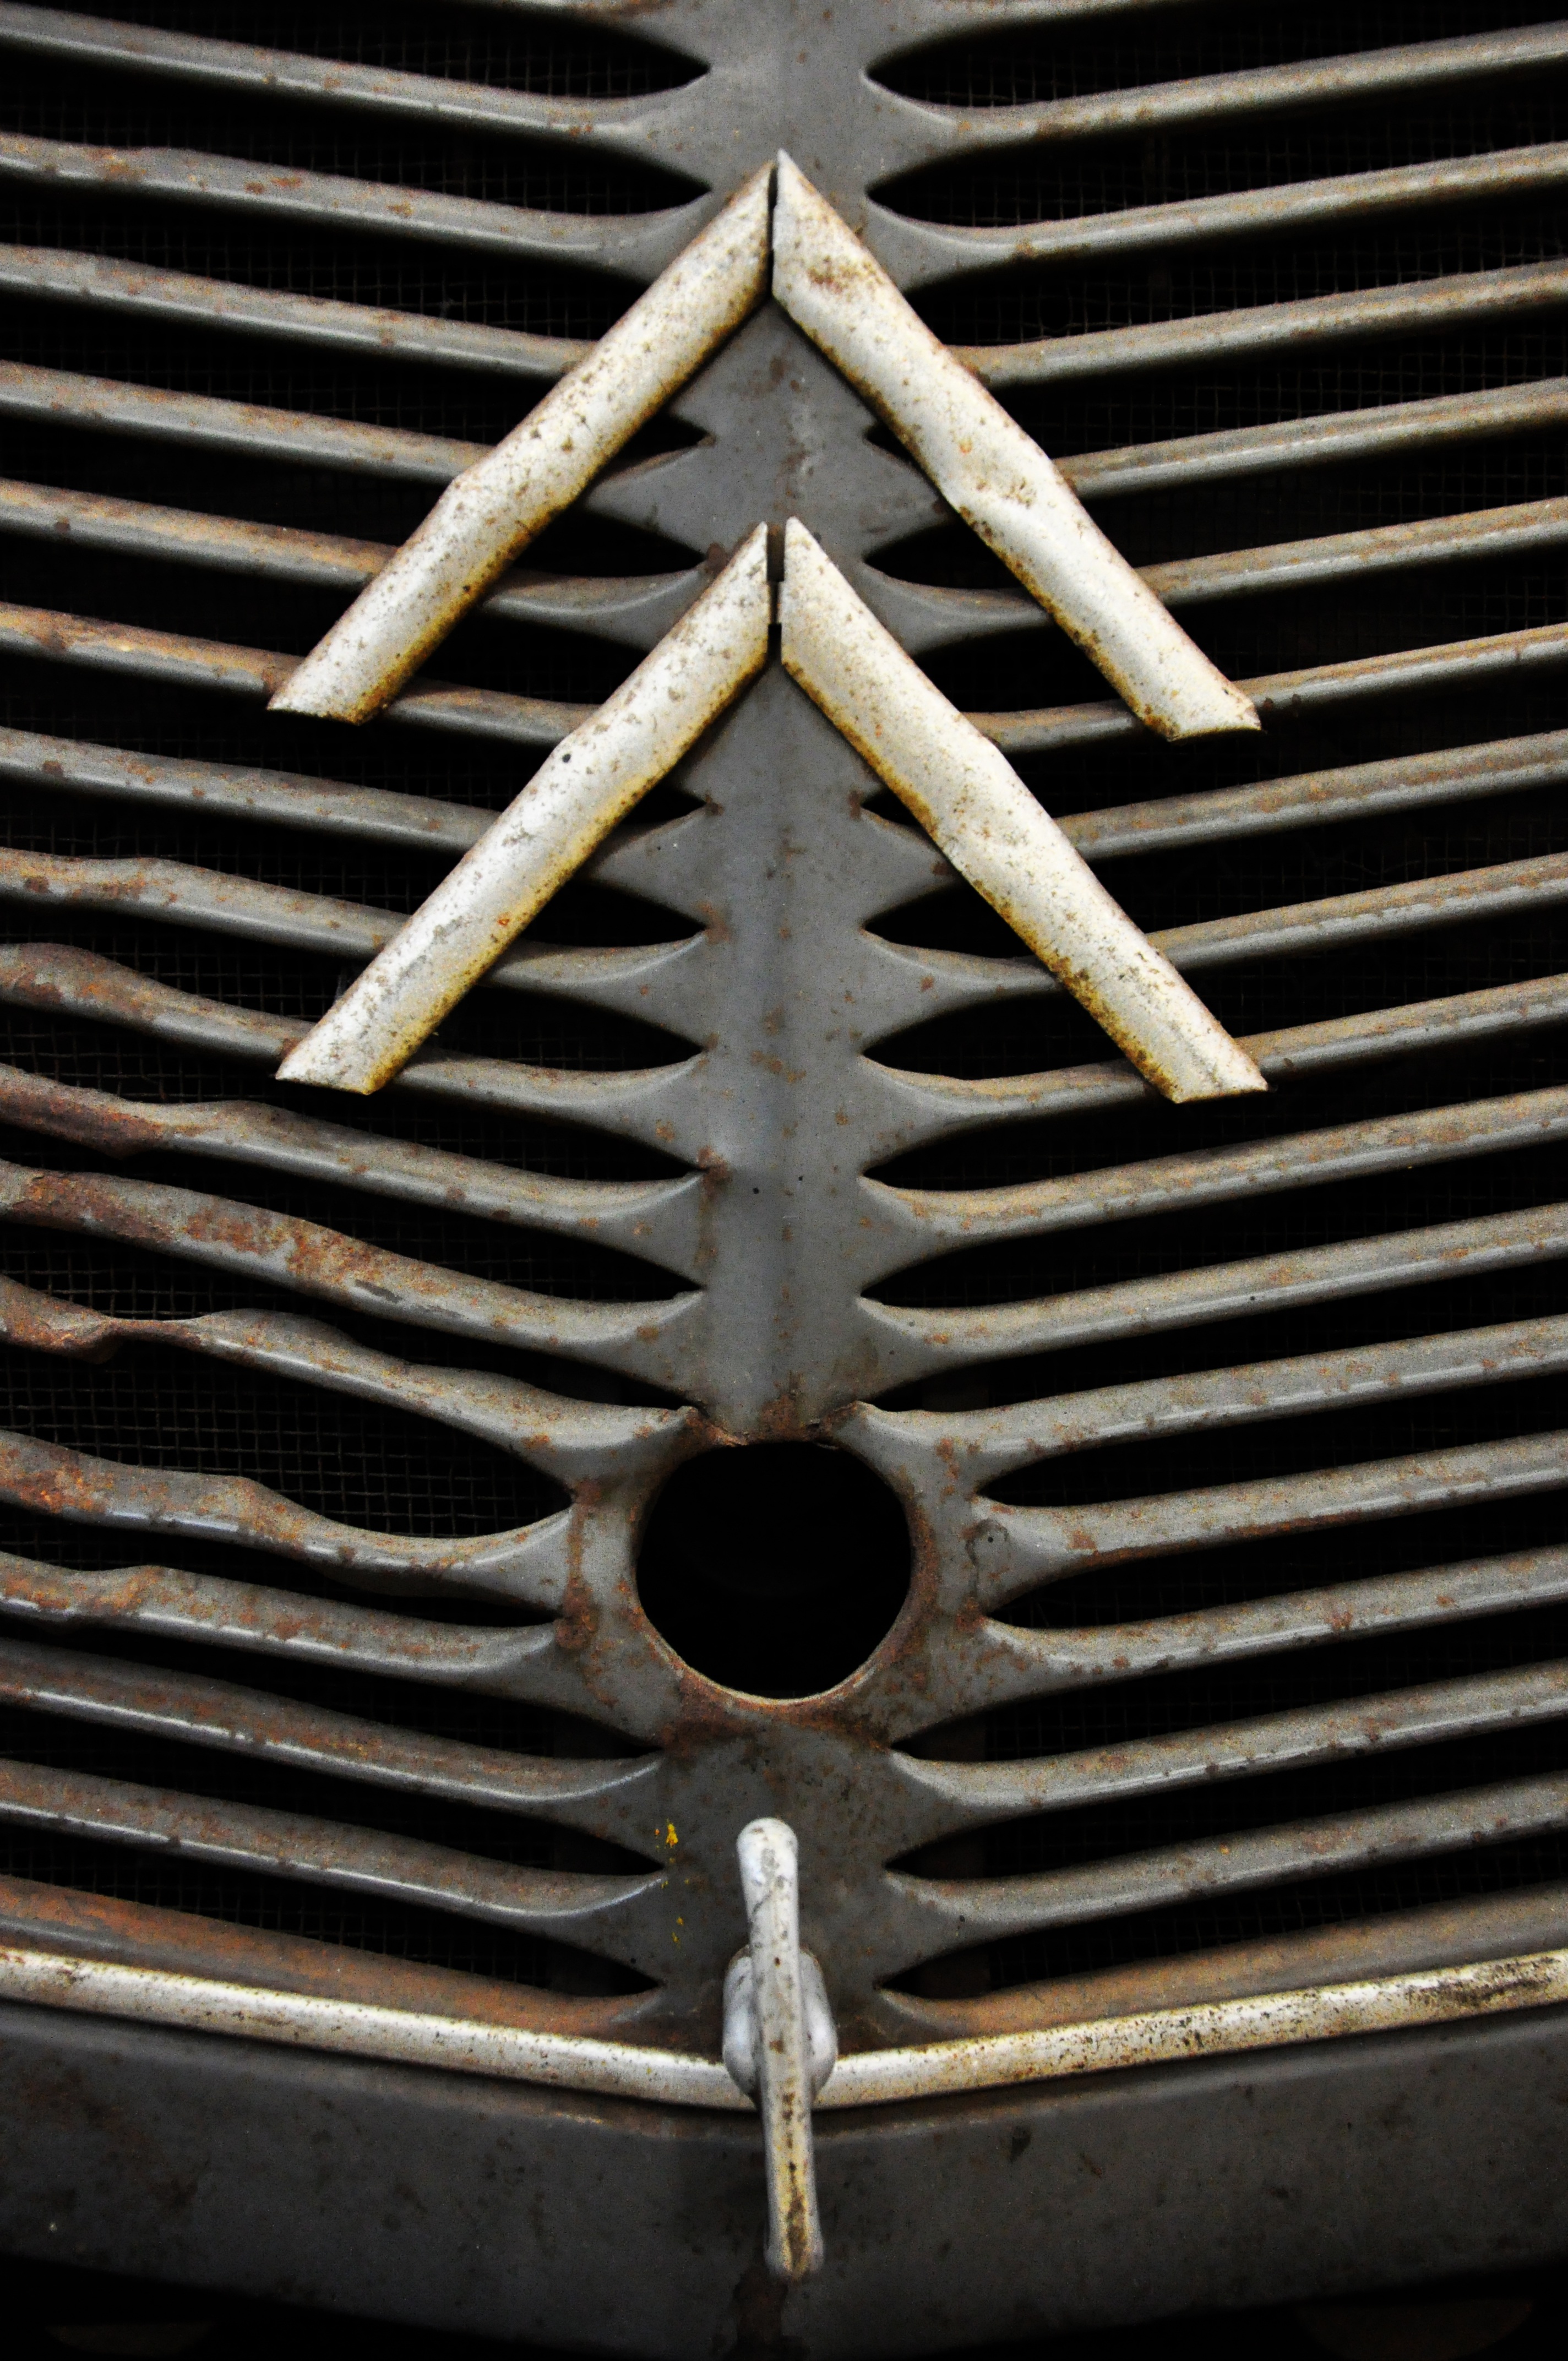
wing, wheel, line, symbol, old car, symmetry, iron, citroen, shape, 2cv, calender, 2 horses